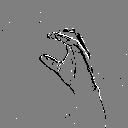
ASL letter: c